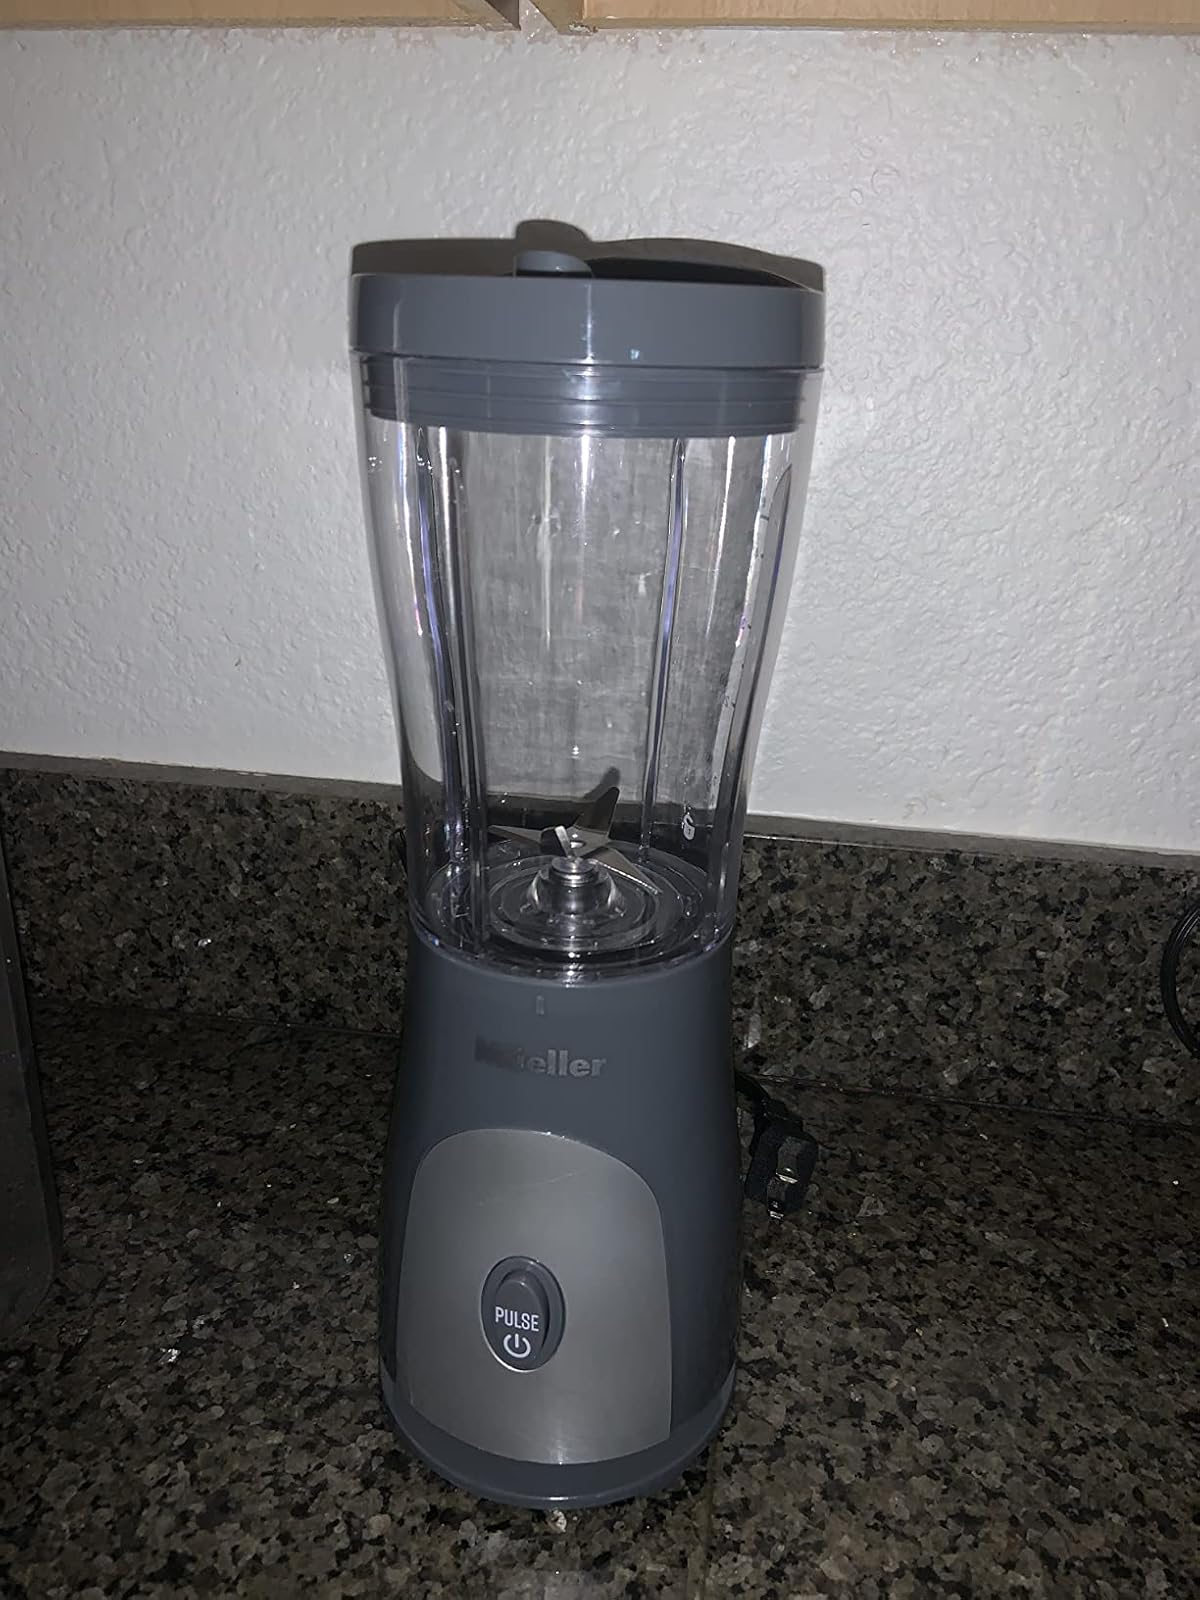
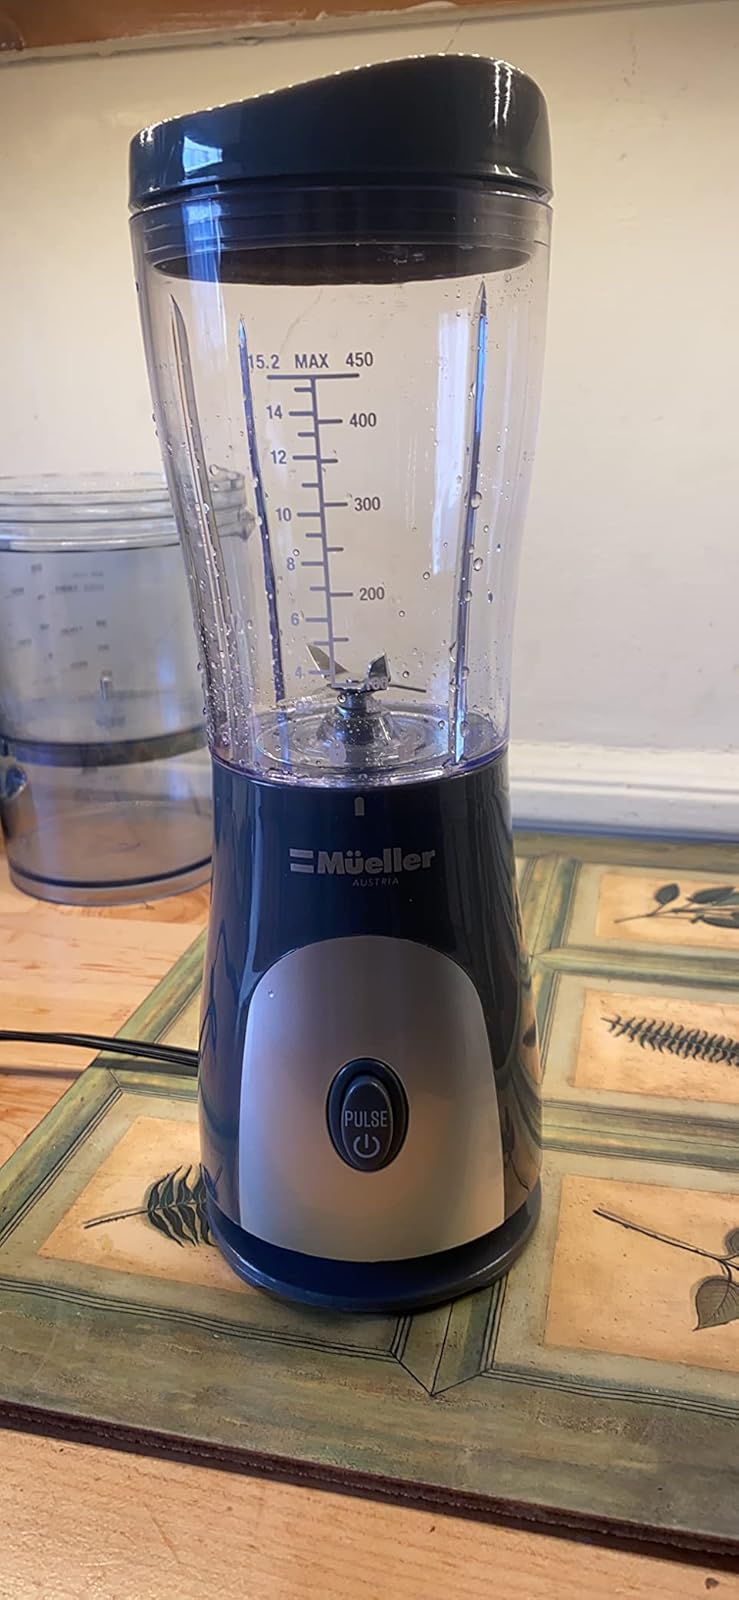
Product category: items_blender
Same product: yes